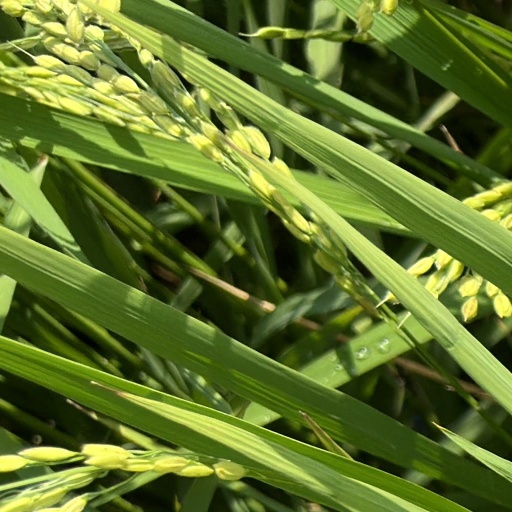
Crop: rice